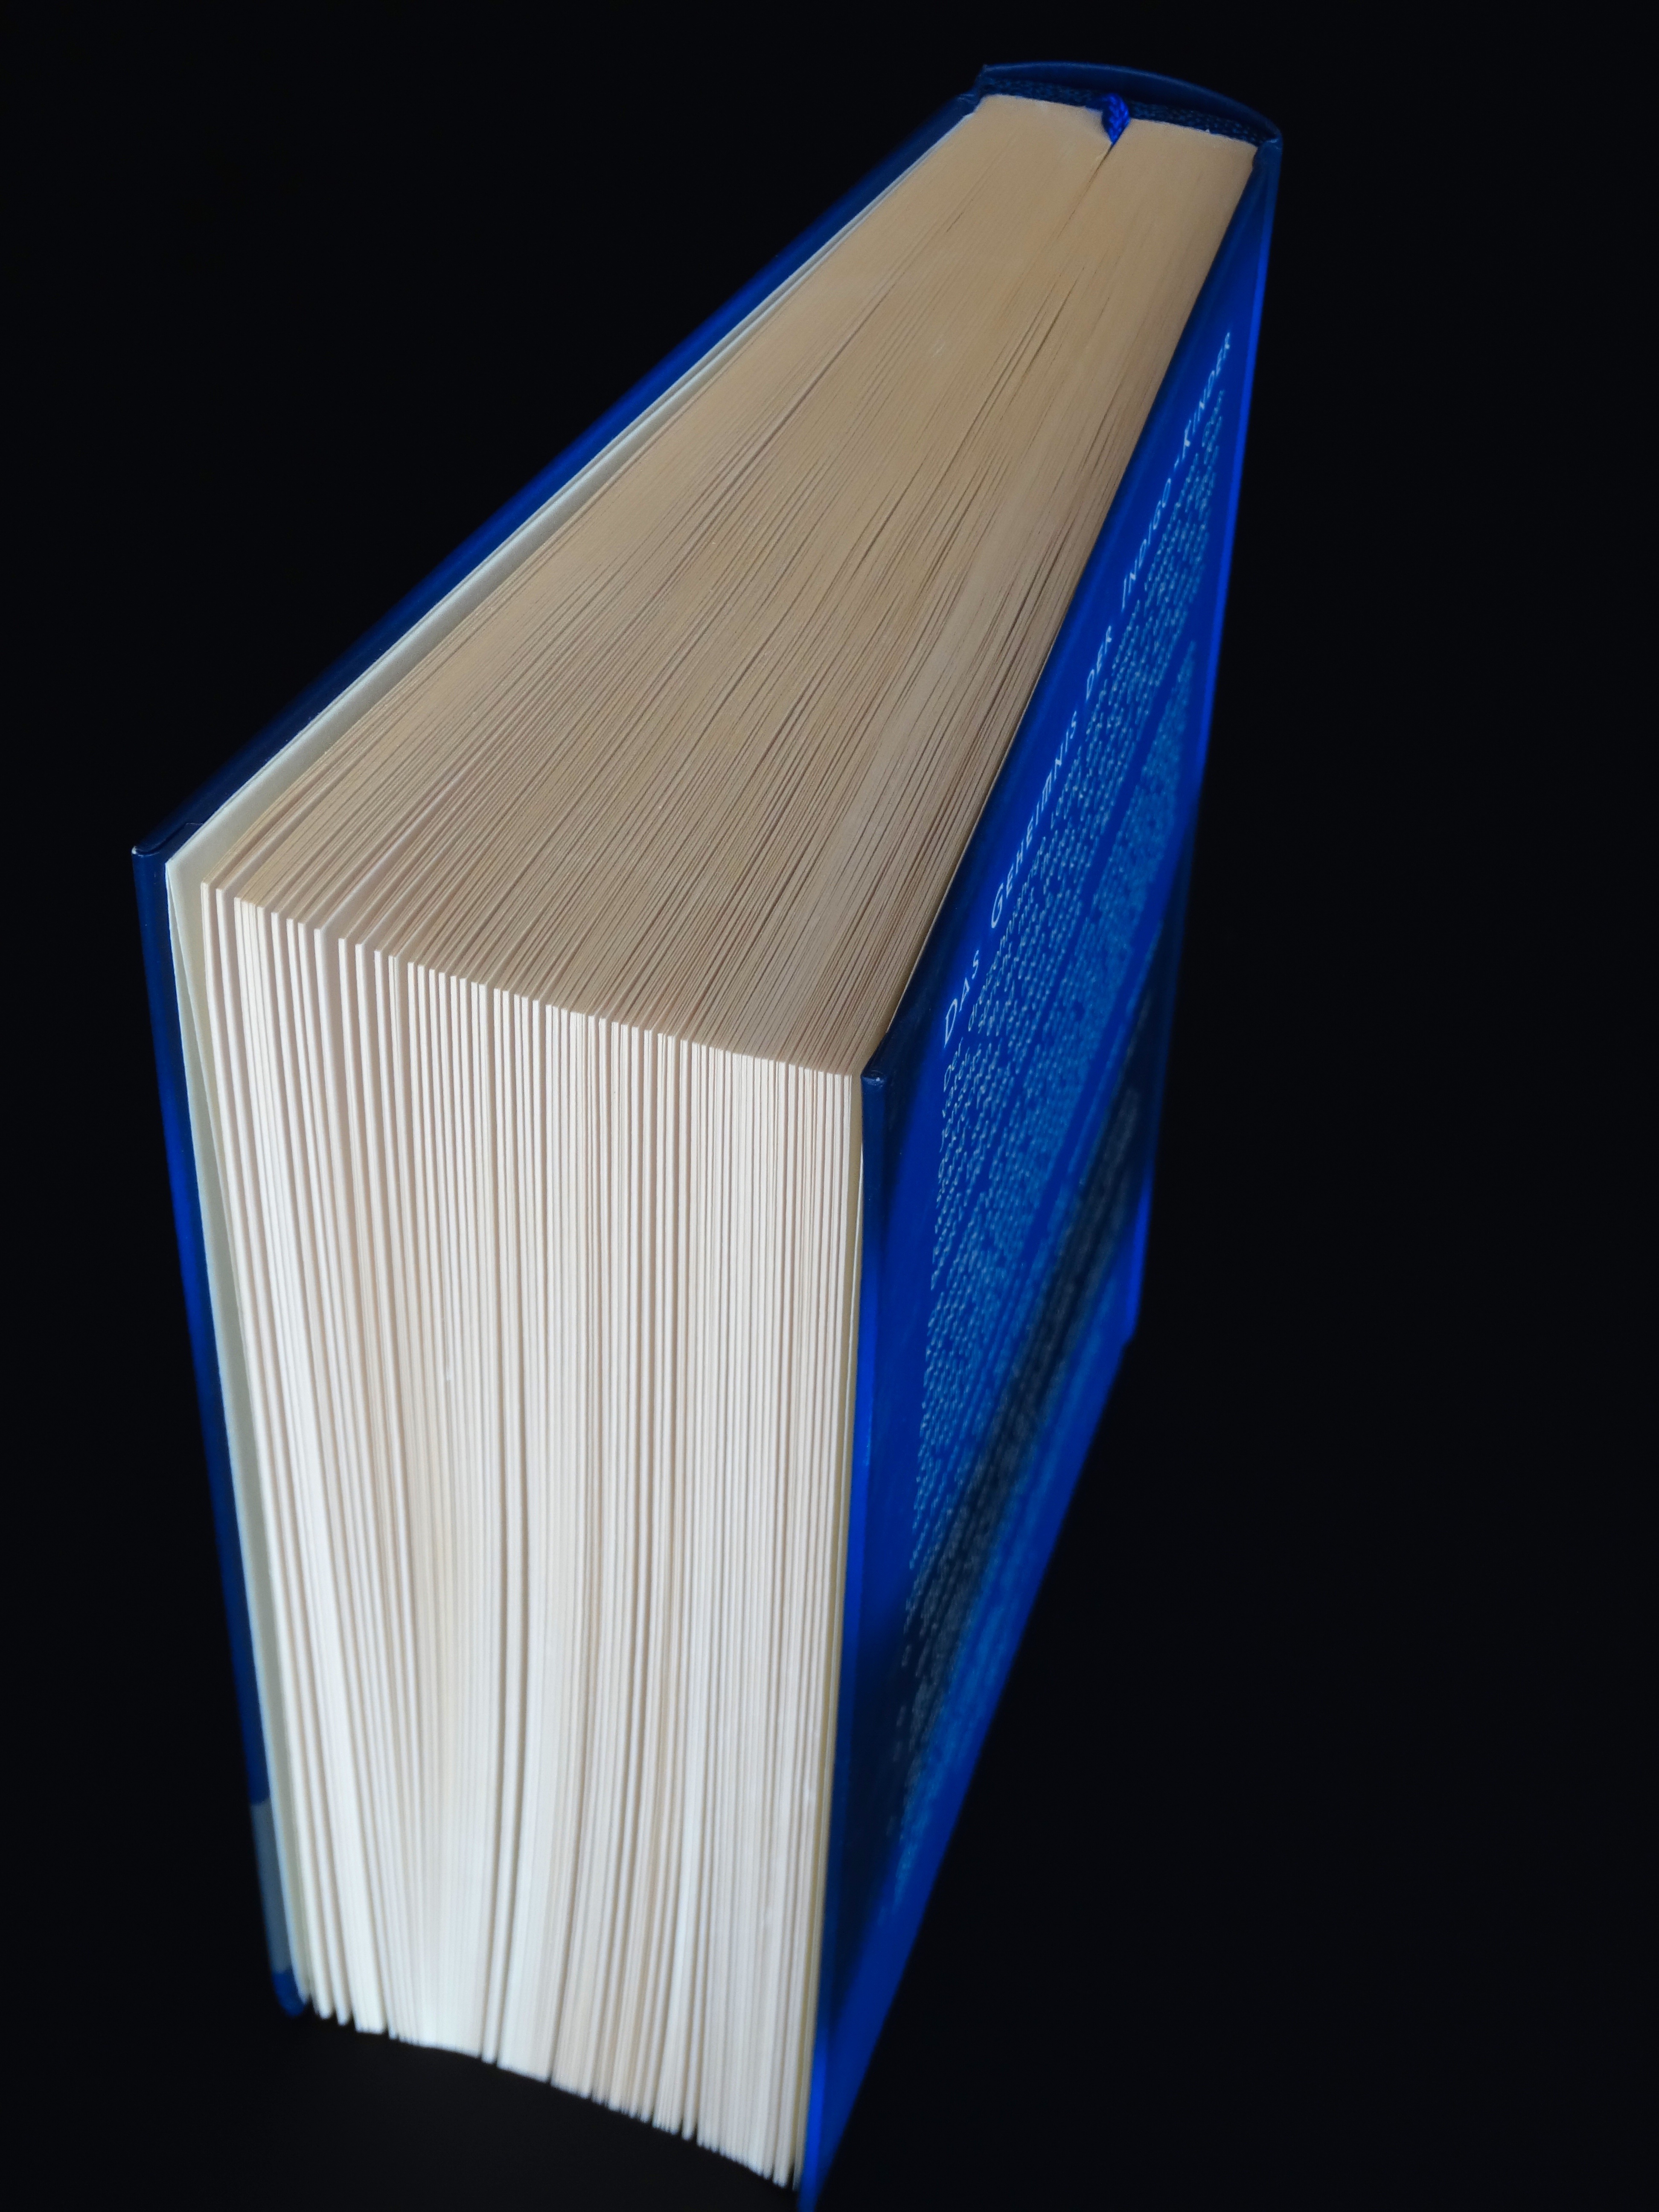
book, novel, read, wing, wood, blue, furniture, lighting, material, product, learn, shape, know, plywood, surfing equipment and supplies, folded to